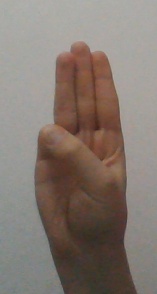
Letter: thaa